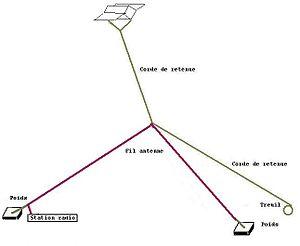
Cerf-volant portant une antenne en L renversé pour les radiocommunications.
Dès le début du XXᵉ siècle. Le Cerf-volant porte antenne était l'un des premiers dispositifs capables d'élever une antenne radioélectrique pour la réception des ondes radioélectriques des basses fréquences et moyennes fréquences.
La bande 3,5 MHz désignée aussi par sa longueur d'onde : 80 mètres, est une bande du service radioamateur destinée à établir des radiocommunications de loisir. Cette bande est utilisable pour le trafic radio régional et national. Cette bande est utilisable pour les radiocommunications continentales lorsqu’il fait nuit entre le lieu d’émission et de réception.
La bande 71,6 kHz à 74,4 kHz désignée aussi par sa longueur d'onde, 4 kilomètres, était une bande du service radioamateur destinée à établir des radiocommunications de loisir au Royaume-Uni.
La bande des 600 mètres désignée aussi par la fréquence 500 kHz du service radioamateur est destinée à établir des radiocommunications de loisir. Le service radioamateur ne doit pas être utilisé dans ces pays : Algérie, Arabie saoudite, Azerbaïdjan, Bahreïn, Biélorussie, Chine, Comores, Djibouti, Égypte, Émirats arabes unis, Russie, Irak, Jordanie, Kazakhstan, Koweït, Liban, Libye, Mauritanie, Oman, Ouzbékistan, Qatar, Syrie, Kirghizistan, Somalie, Soudan, Tunisie et Yémen; car l'utilisation de la bande comprise de 415 kHz à 526,5 kHz est exclusive aux services maritime et aéronautique.
L’antenne long-fil ou l’antenne simple fil est dédiée à la réception radioélectrique et à l'émission radioélectrique dans le spectre des radiofréquences par les avions moyens courriers et longs courriers, par des navires en mer, par des radioamateurs, par des stations radioélectriques temporaires ou d'urgence, de catastrophe et des professionnels.
Depuis la conférence mondiale des radiocommunications de 2012, la bande des 630 mètres désignée aussi par la bande 472 à 479 kHz du service radioamateur à titre secondaire est destinée à établir des radiocommunications de loisir, la bande des 630 mètres prend effet avec l'adoption des actes finaux de la Conférence et sera déterminé par chaque administration autour du globe.